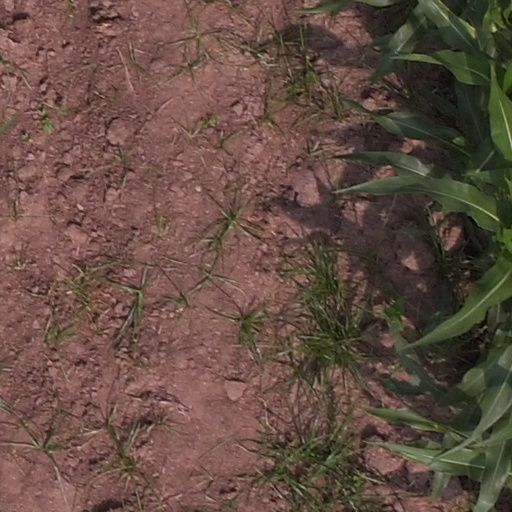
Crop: maize; corn